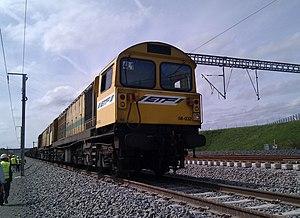
Locomotive Class 58-032 de l'entreprise ETF en tête d'une unité multiple à la traction d'un train de longs rails soudés (LRS) sur le chantier de la LGV Rhin-Rhône (branche est) au niveau de la future gare de Belfort-Montbéliard-TGV (Meroux)
La Classe 58 est une série de locomotives Diesel Co-Co, conçues pour le trafic de fret lourd. Mises en service en 1983 sur le réseau des chemins de fer britanniques, elles suivent le concept américain de modularisation. Elles ont d'origine reçu la livrée grise du secteur Railfreight au lieu de la livrée bleue des BR. EWS les a retirées du service au début des années 2000, mais certaines d'entre elles ont été louées ensuite dans d'autres pays, dont les Pays-Bas, l'Espagne et la France, en particulier pour des chantiers de travaux ferroviaires.